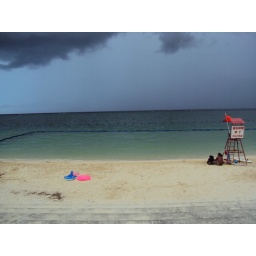
Storm clouds rolling in at Araha beach